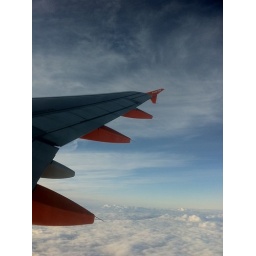
Not my first time in a plane but the first time with any sort of camera, amazing views across the clouds